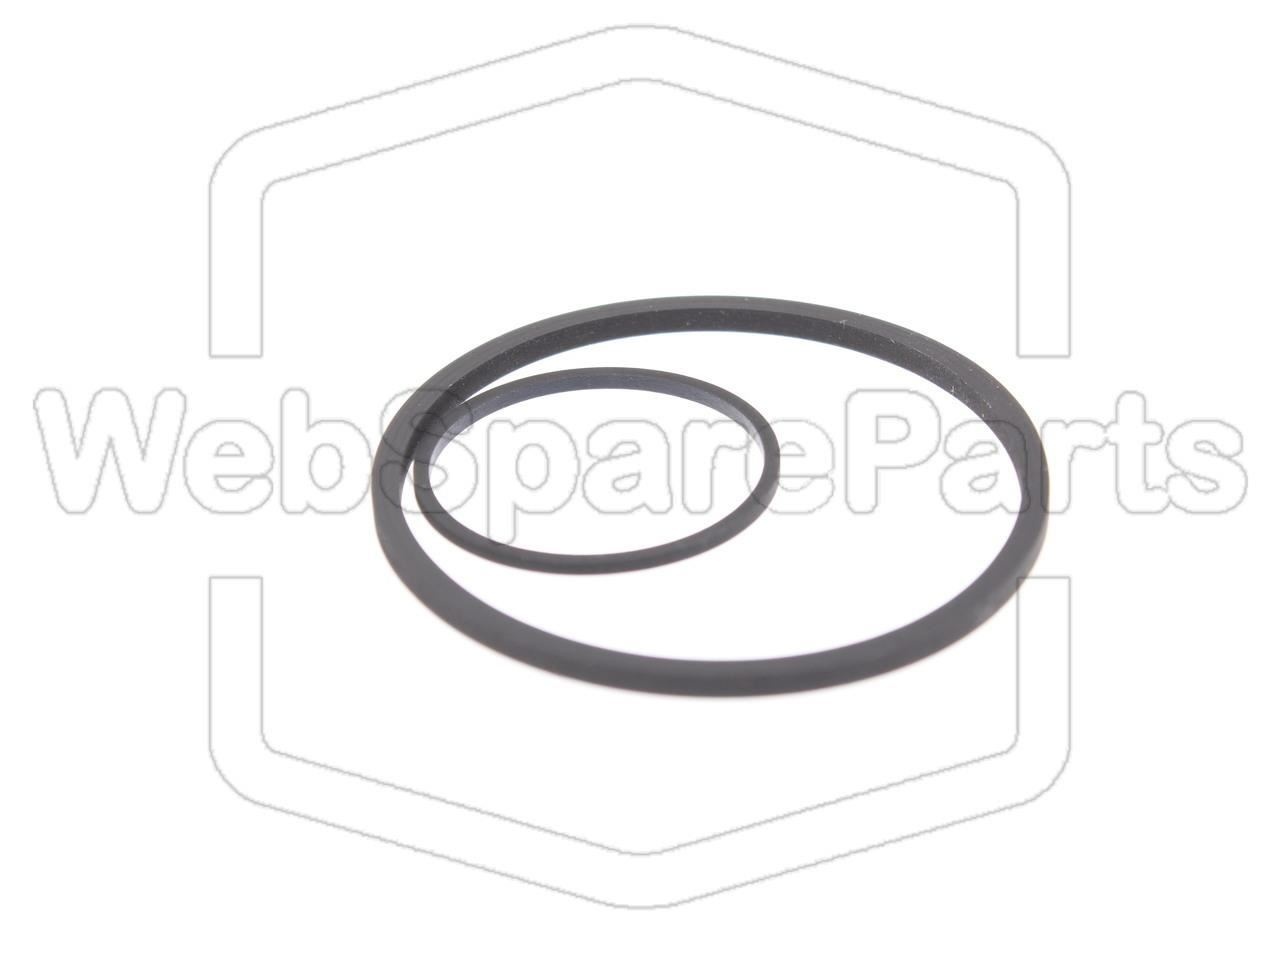
Set curele pentru schimbător CD Aiwa XR-H66MD
Brand: WebSpareParts.ro
Conținut: 2 Curele pătrate. Acest produs nu este o piesă de schimb originală. Stare: Nou
Category: Home & Garden > Household Appliance Accessories > Laundry Appliance Accessories > Iron Accessories